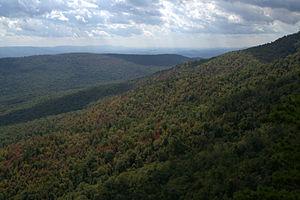
Les forêts nationales de George Washington et de Jefferson sont des forêts fédérales protégées situées dans les États de Virginie, de Virginie-Occidentale et du Kentucky, aux États-Unis, au sein du massif des Appalaches.